Chi Chi's Pro Challenge Golf

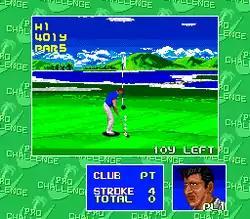
The player is making a putt to the hole.

There are options for either stroke play, match play, or an elaborate golf tournament with 23 players trying to win the prestigious "Virgin Cup" Each opponent's skills are measured on putting, approaching the green, and controlling the golf ball using the provided golf clubs. Players can either play on a fictitious U.S. golf course or a fictitious Japanese golf course complete with realistic clouds and hazards. Once they get started, players must find out where to hit the ball from and make the right decision to aim the ball (taking wind speed into consideration). A swing meter then allows the player to deliver the precise strength to get the ball as close to the hole as possible.